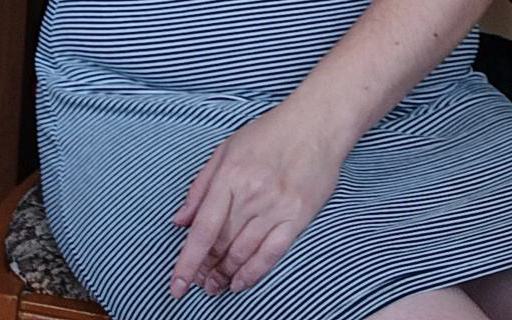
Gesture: no_gesture